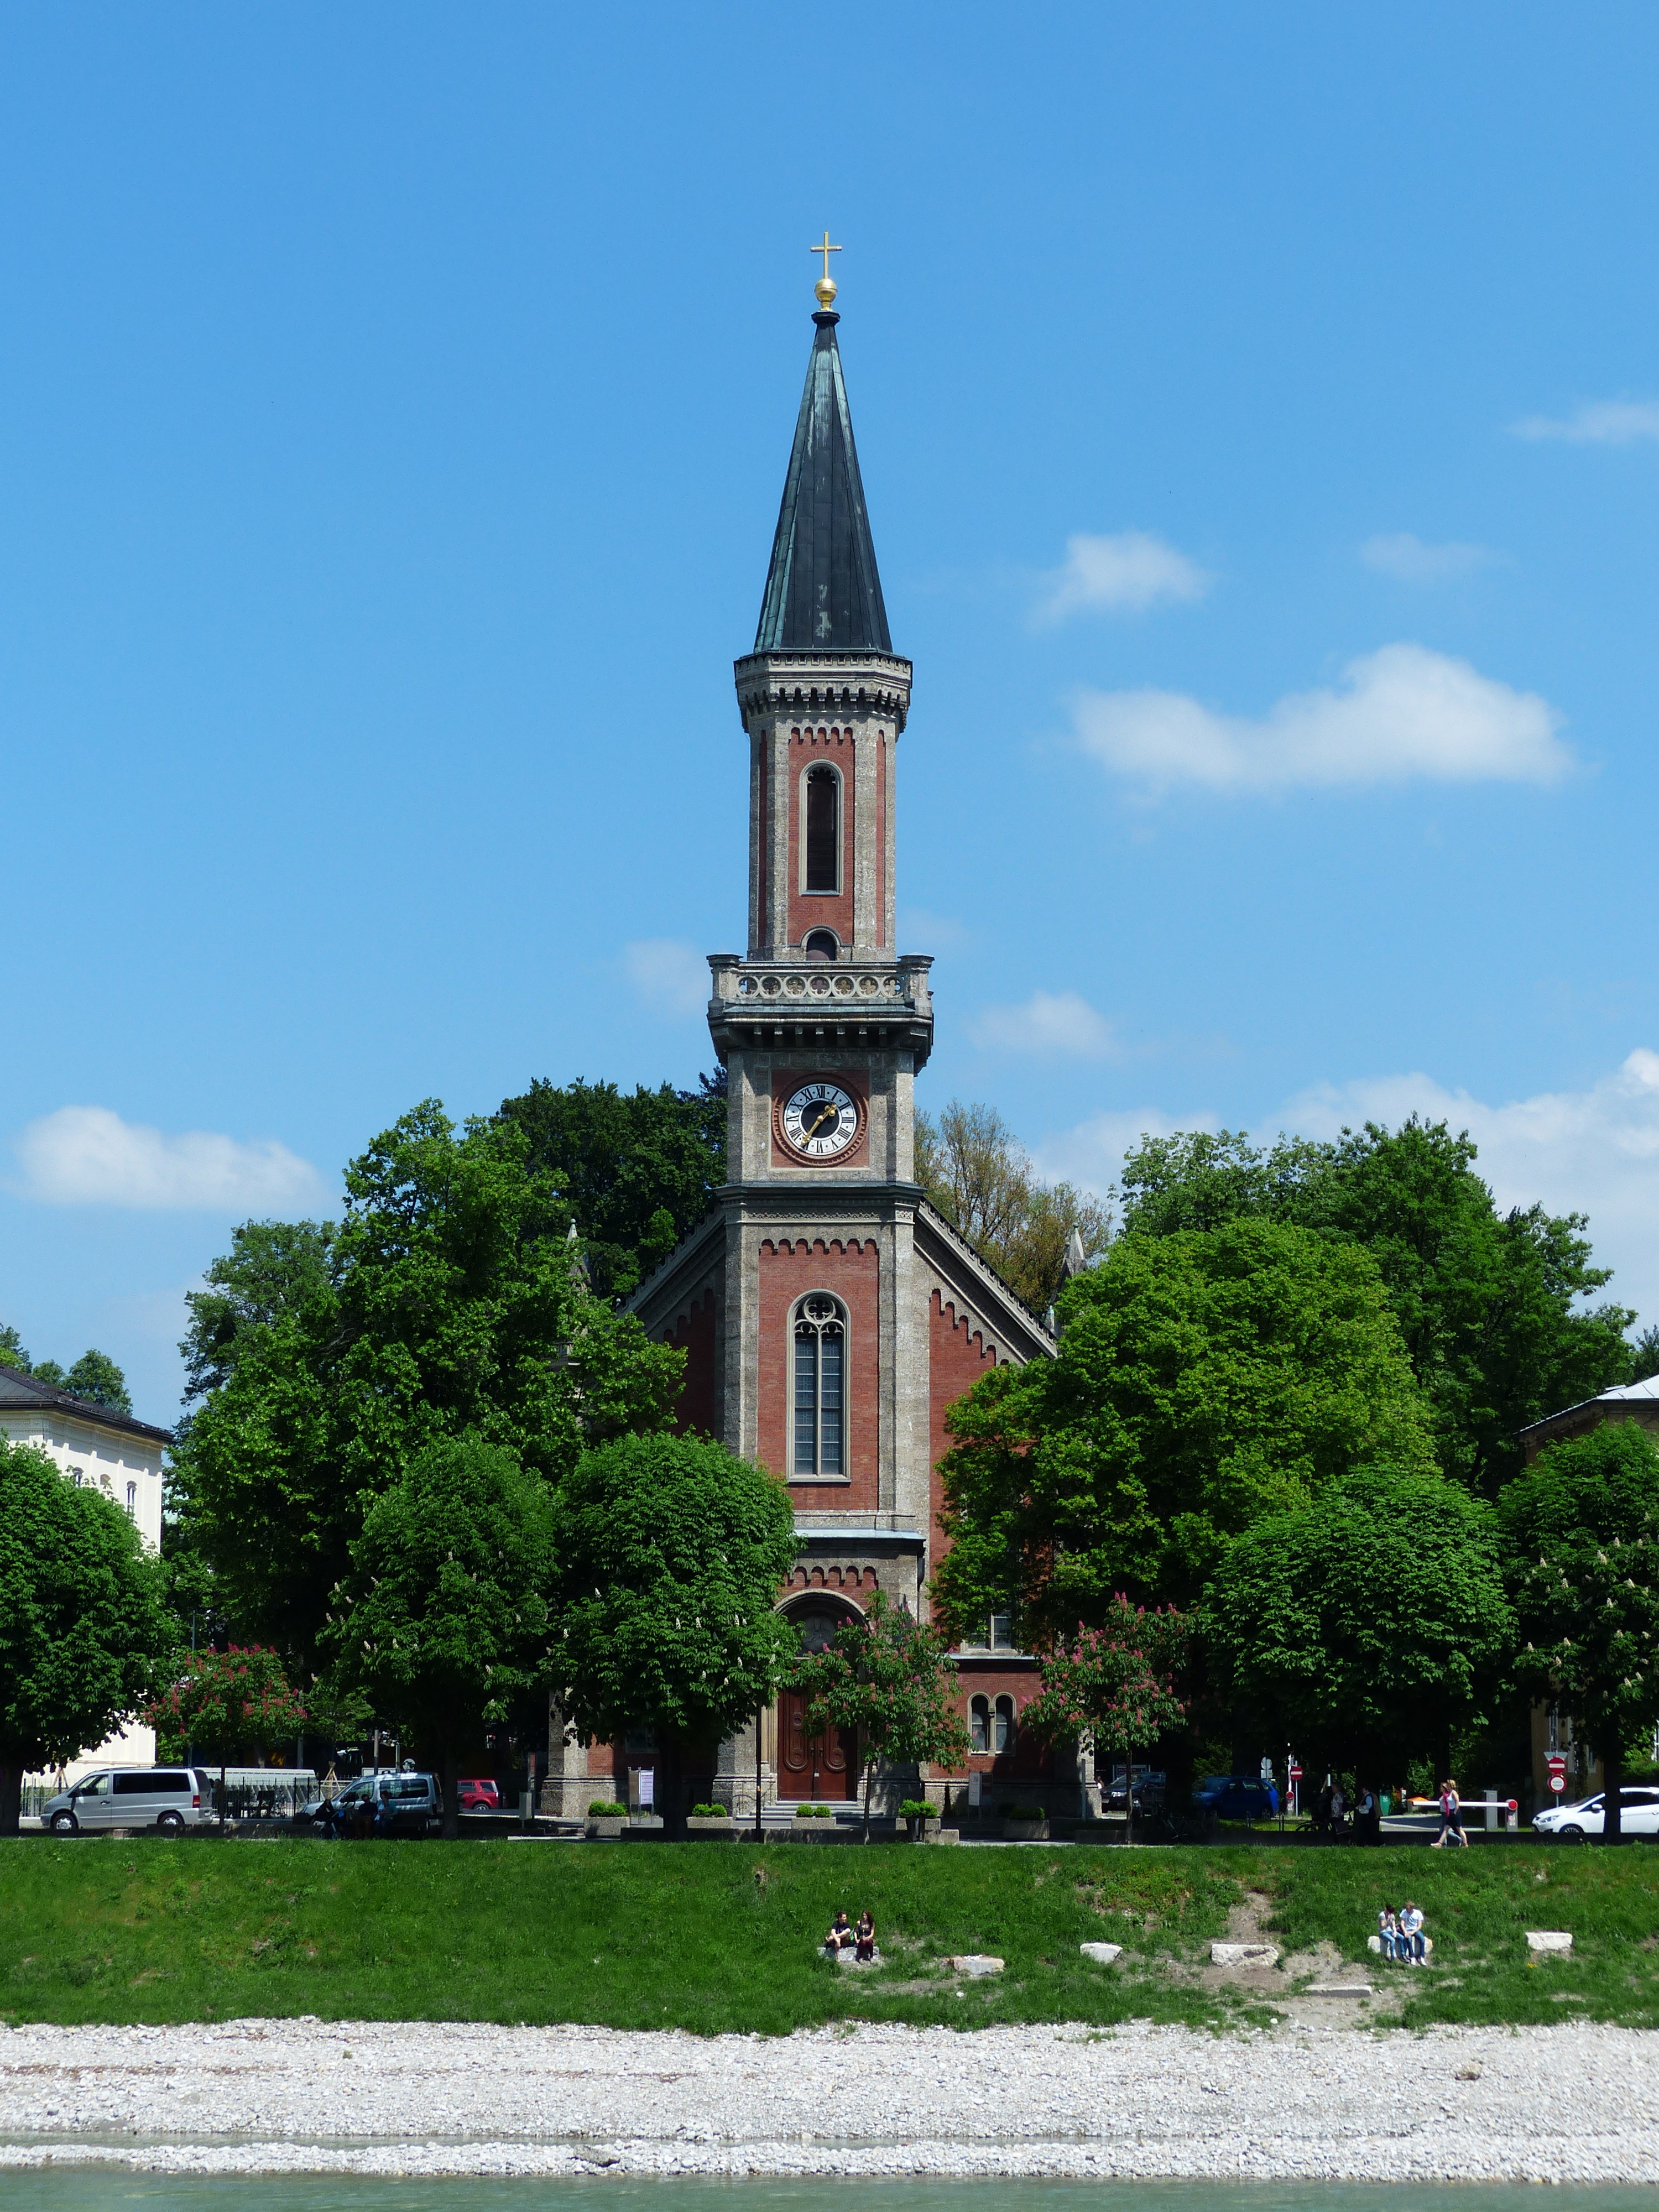
town, building, chateau, city, balcony, tower, landmark, church, chapel, place of worship, clock tower, bell tower, austria, spire, steeple, historically, salzburg, church of christ, protestant, historic preservation, unesco world heritage, historic centre, salzach, tent roof, neustadt, brick building, evangelische christuskirche, jacob g tz, main portal page, facade tower, clock tower floor, bell floor